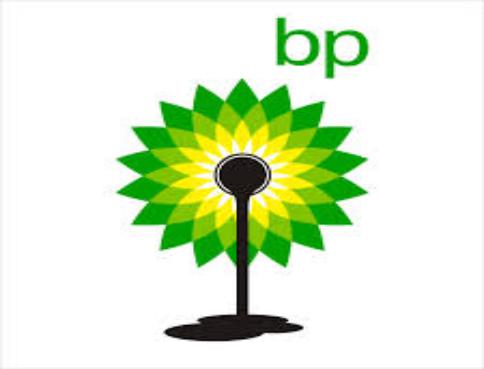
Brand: BP
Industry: Others